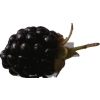
Label: blackberry